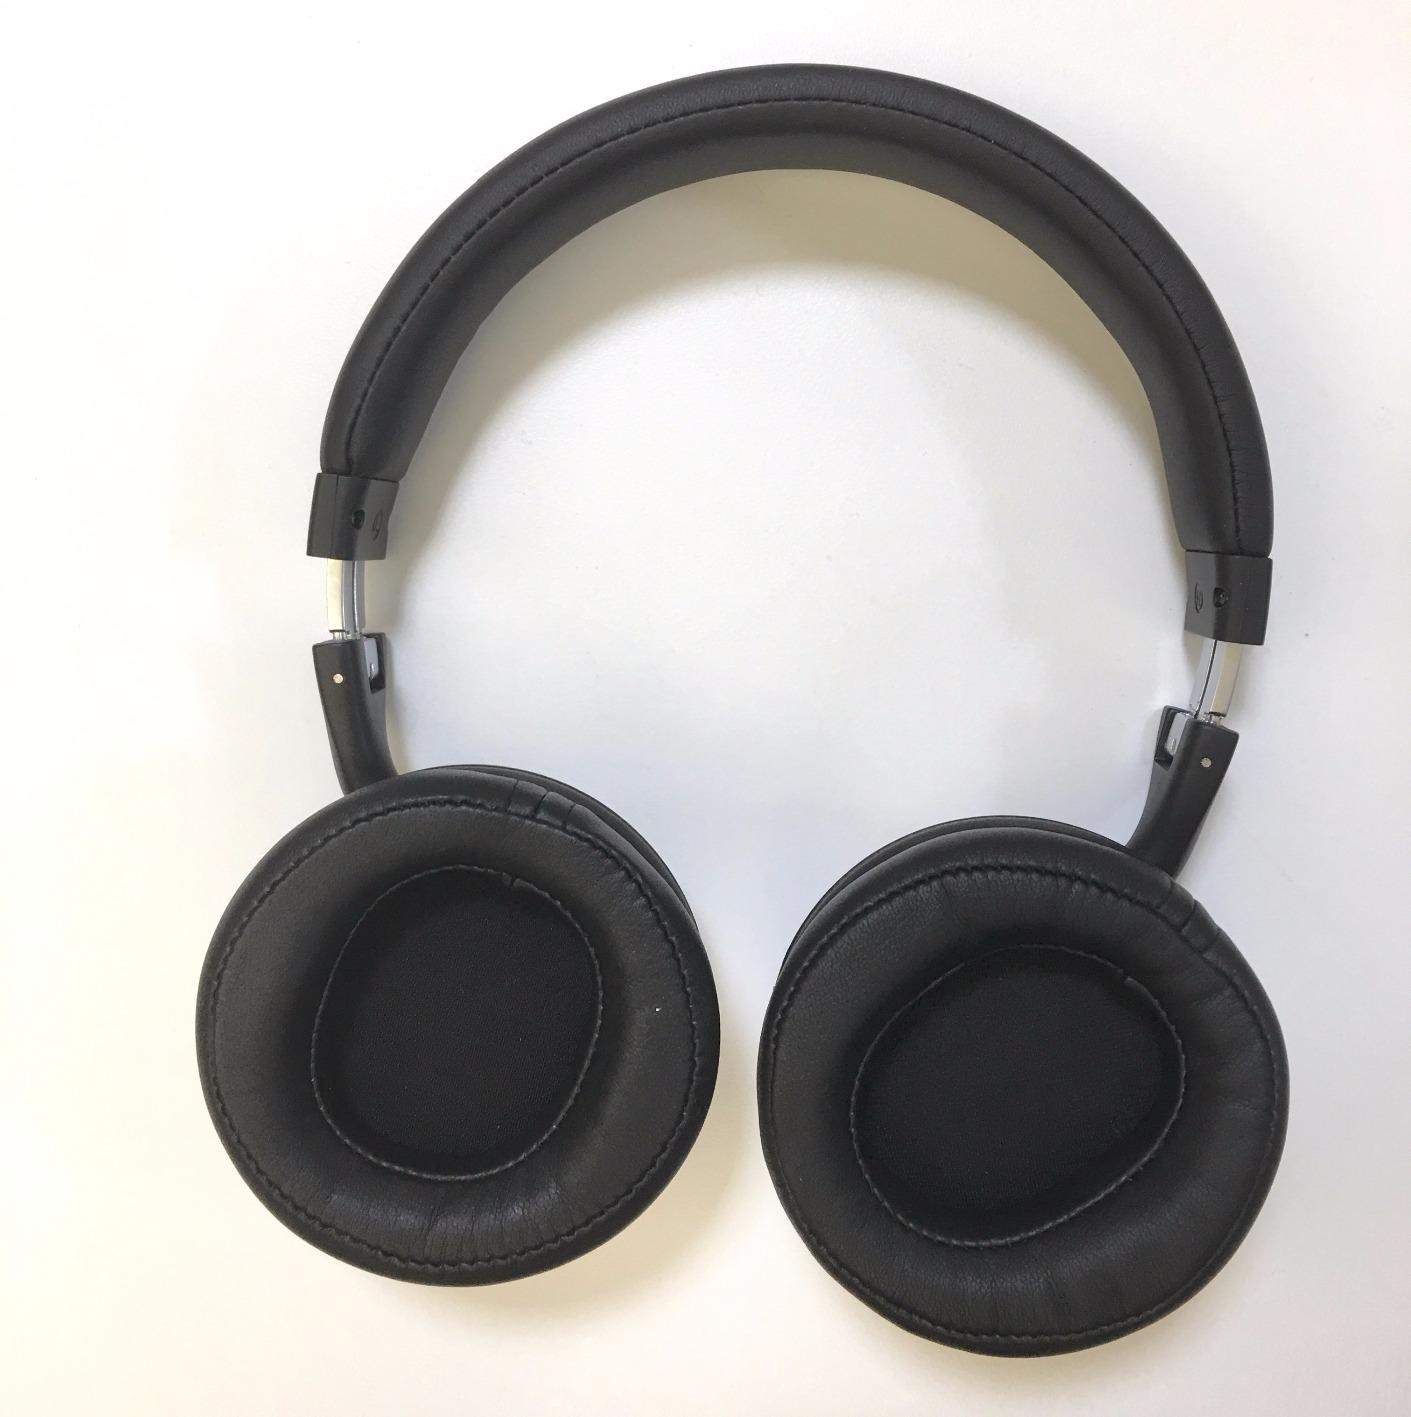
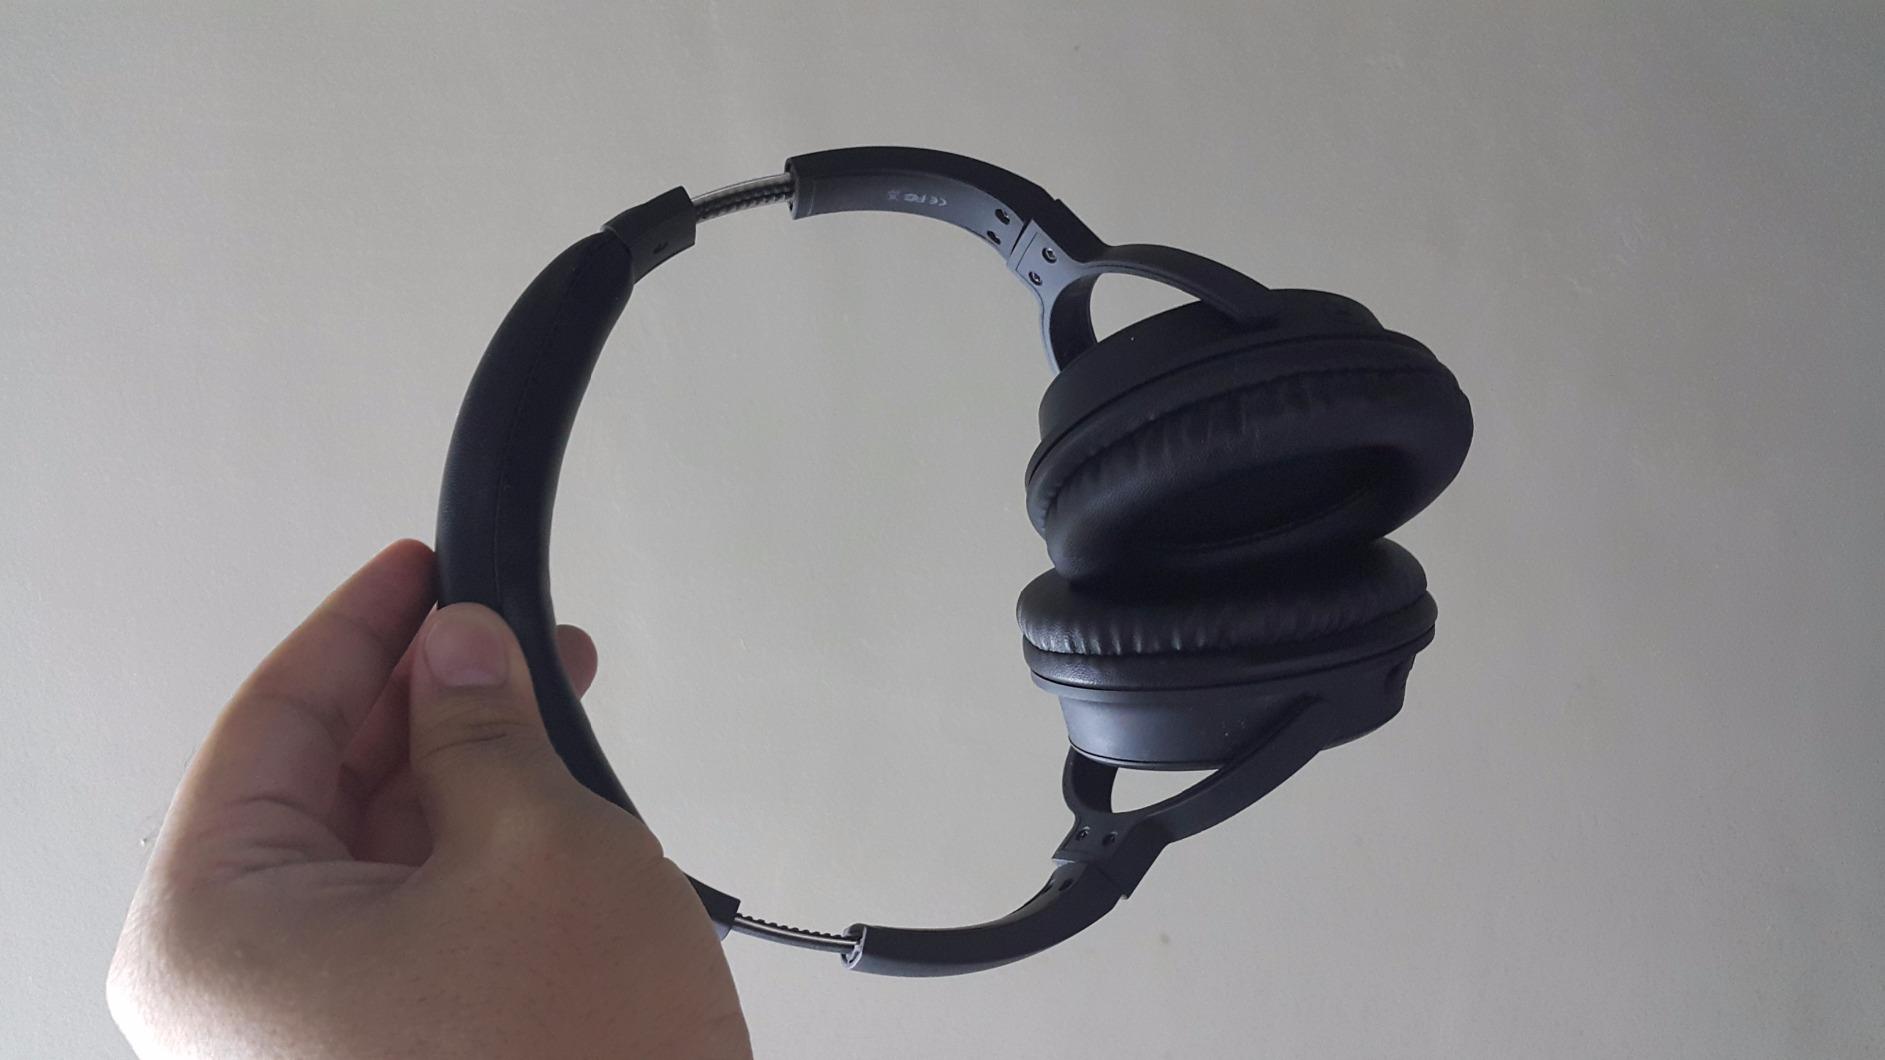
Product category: headphones
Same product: no